Radioactive nanoparticle

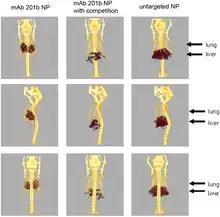
SPECT/CT images of injected gold-coated lanthanum/gadolinium phosphate nanoparticles containing the alpha-emitting radionuclide actinium-225 in a mouse. Depending on the surface functionalization, the particles migrate either to the lungs or the liver.

Engineered radioactive nanoparticles are used in medical imaging techniques such as positron emission tomography and single-photon emission computed tomography, and an aerosol of carbon nanoparticles containing technetium-99m are used in a commercially available procedure for ventilation/perfusion scintigraphy of the lungs. Engineered radioactive nanoparticles are also used as a radiolabel to detect the presence of the nanoparticles themselves in environmental health and toxicokinetics studies.